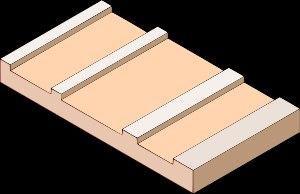
La taille-douce désigne l'ensemble des procédés de gravure en creux sur une plaque de métal. Elle s'oppose à la taille d'épargne. Dans la première, l'encre se dépose dans les creux, tandis que dans la seconde, l'encre est appliquée en surface. L'impression de la plaque de métal se fait sur une presse à taille-douce.